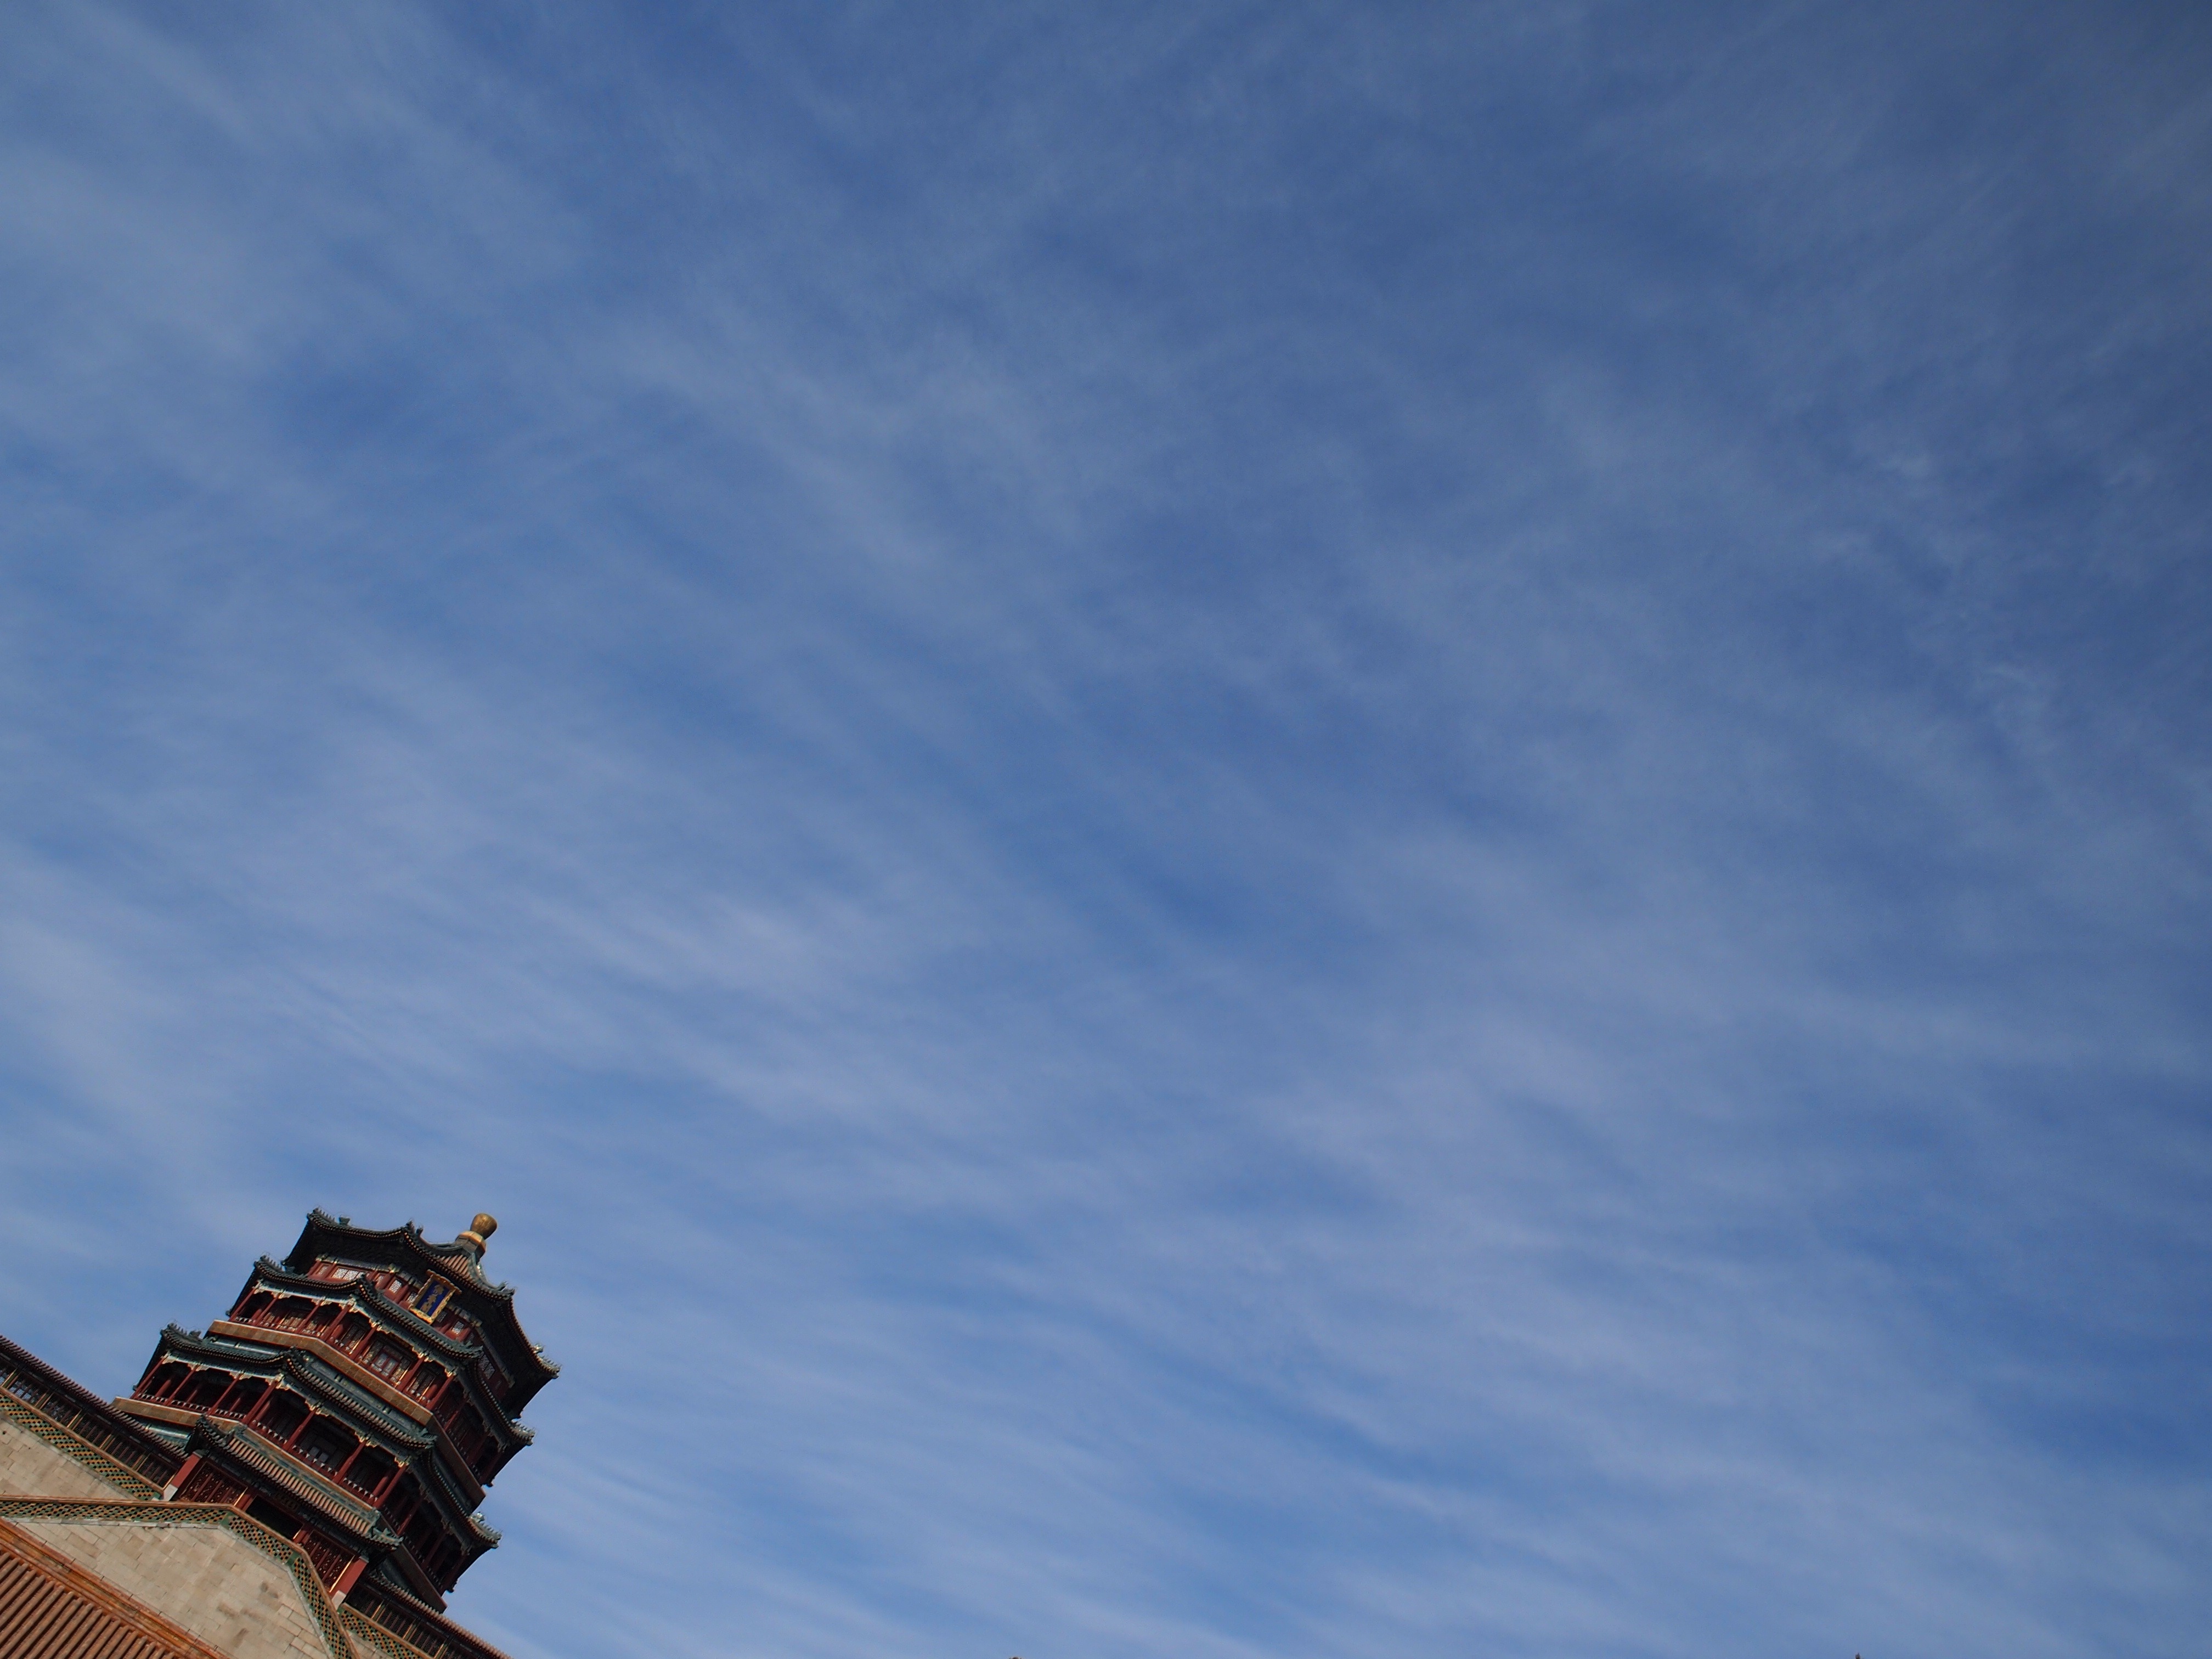
nature, horizon, cloud, sky, sunlight, morning, dawn, dusk, environment, evening, reflection, tower, tranquil, scenic, weather, blue, cloudscape, outdoors, clouds, beijing, china, meteorology, summer palace, meteorological phenomenon, atmosphere of earth